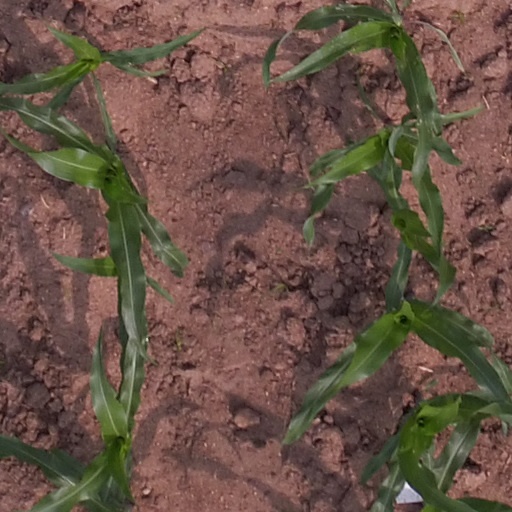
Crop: maize; corn